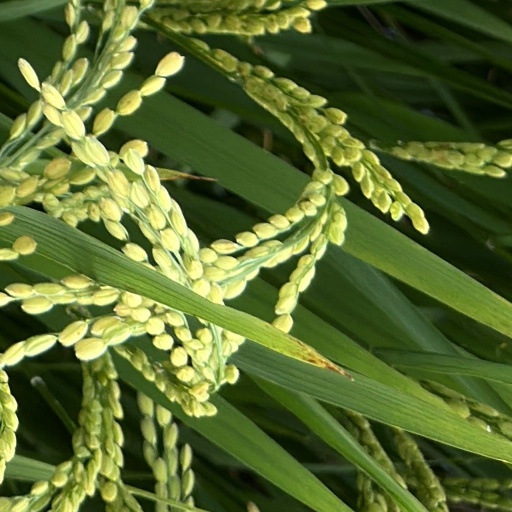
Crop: rice